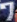
Number: 7